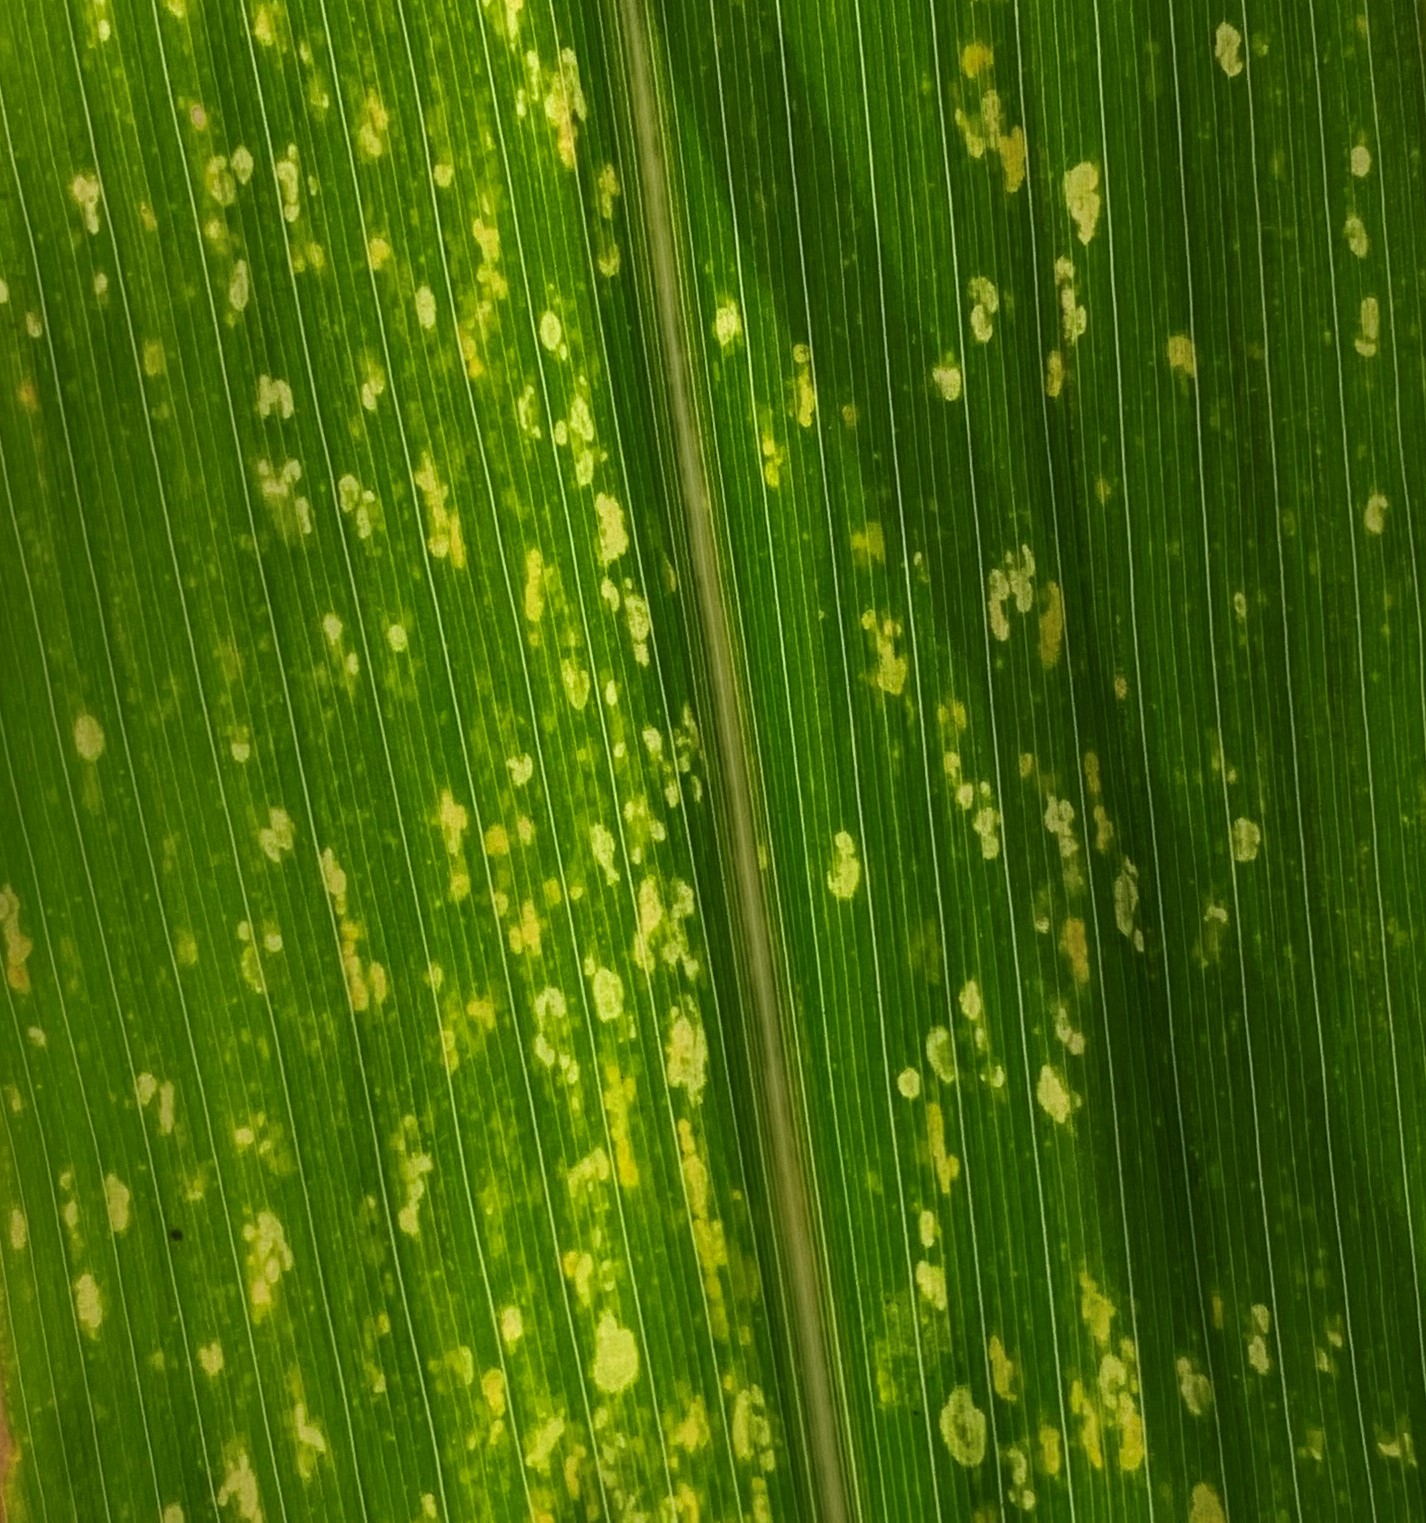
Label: MLN